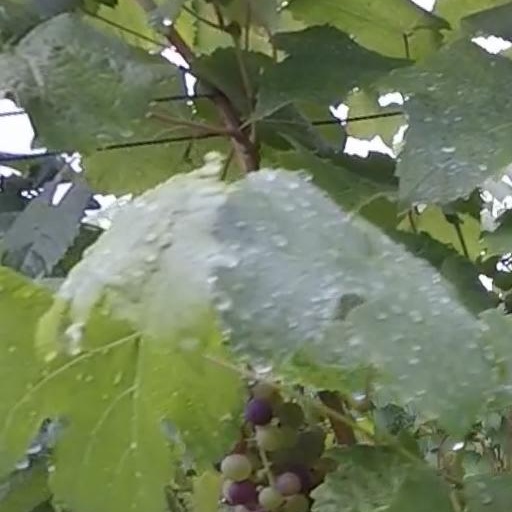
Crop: grape